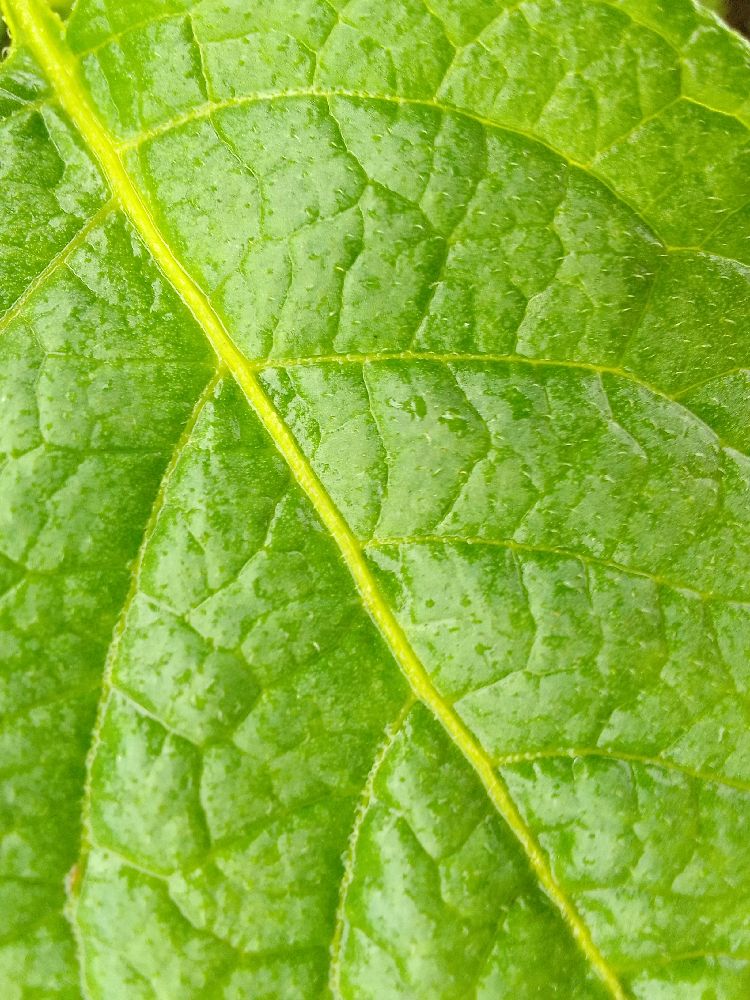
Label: Healthy